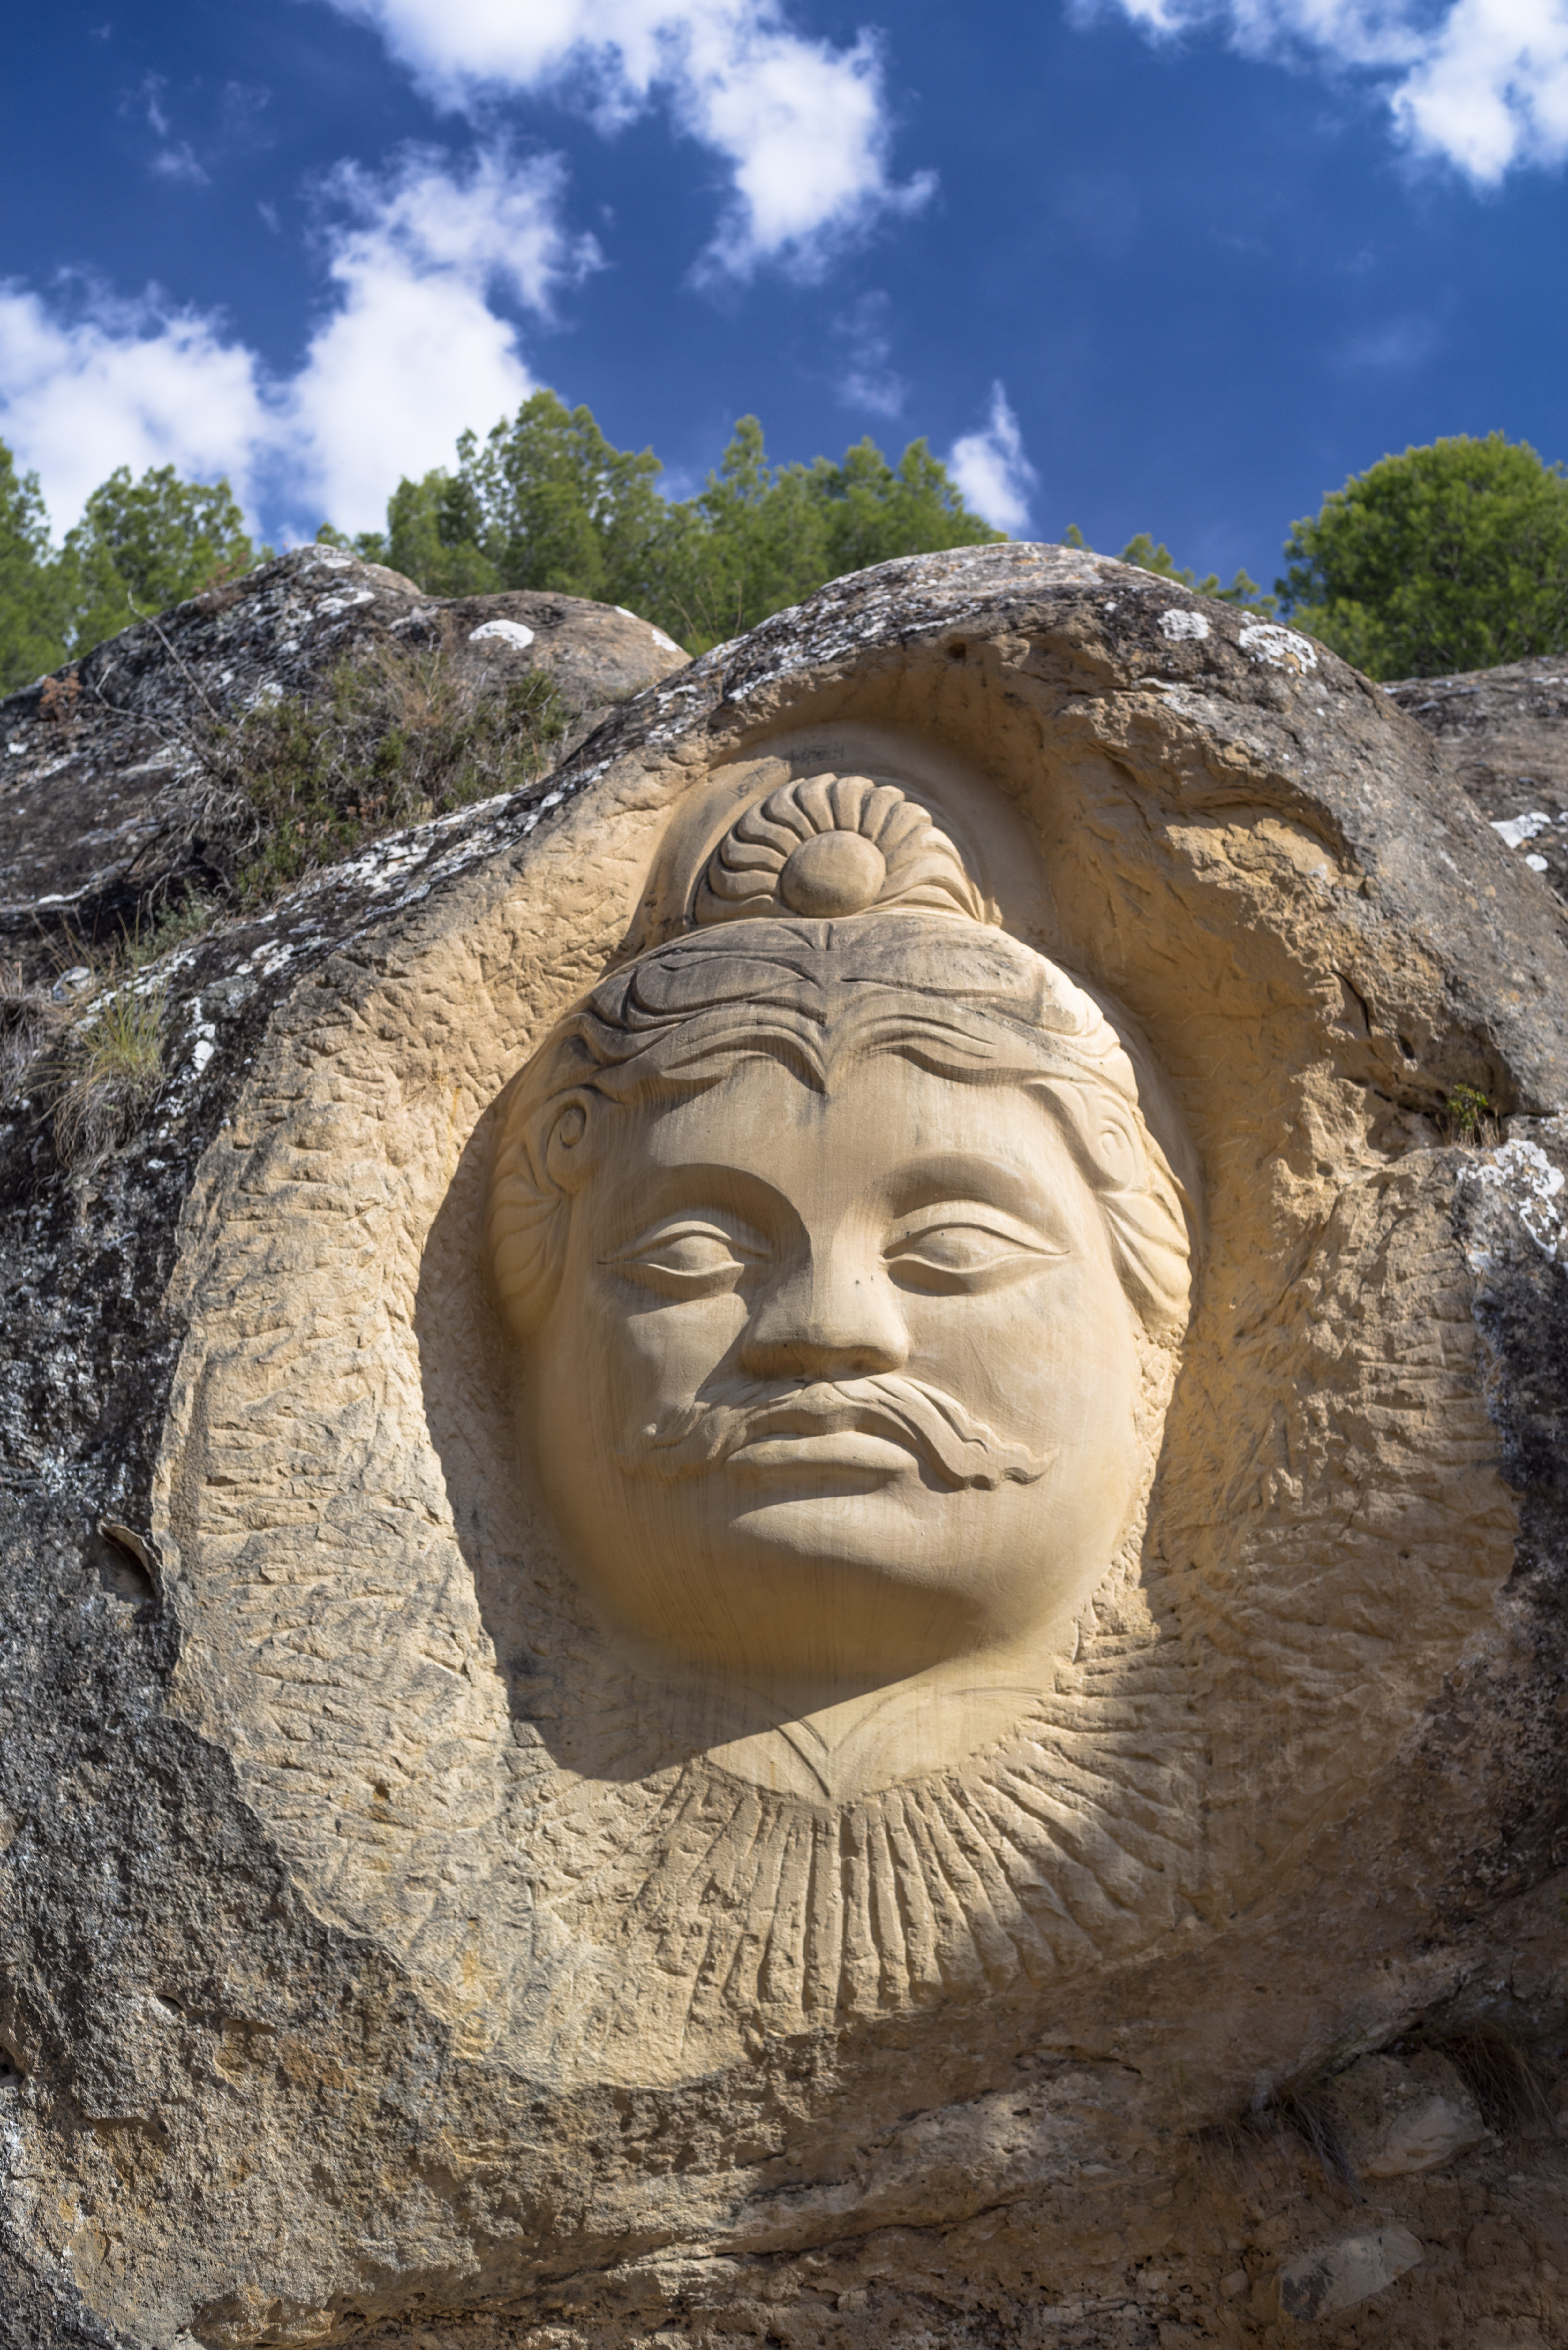
sand, rock, sky, stone, monument, pine, statue, portrait, museum, material, mouth, face, sculpture, nose, art, geology, drawing, temple, women, ruins, mount, lips, buddha, carving, archaeological site, gautama buddha, ancient history, maya civilization